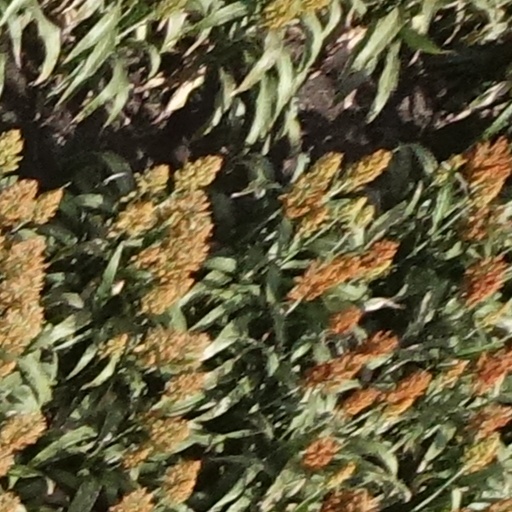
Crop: sorghum